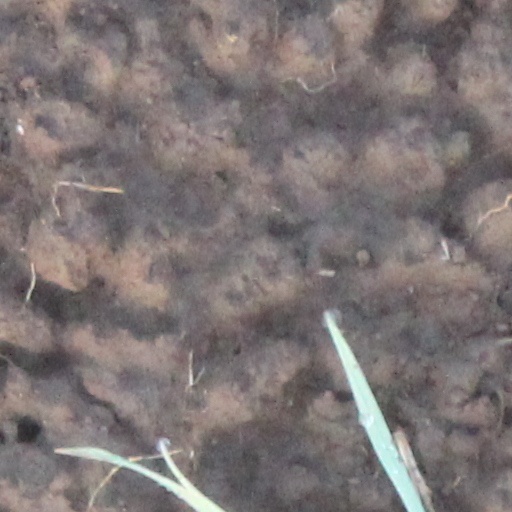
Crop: wheat